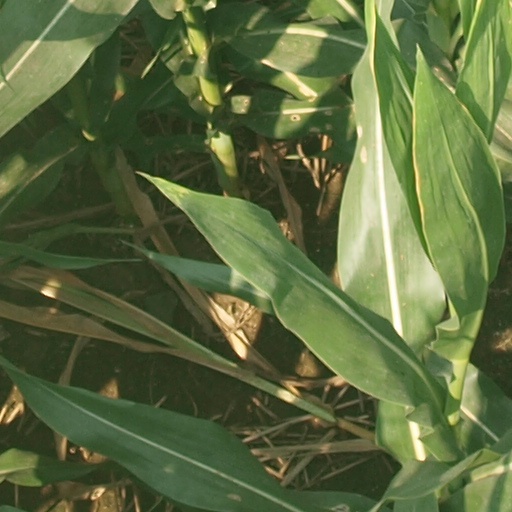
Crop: maize; corn